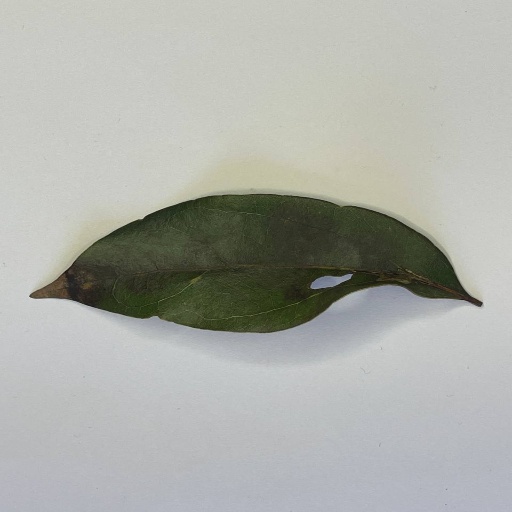
Species: Camphor
Leaf condition: Bacterial Spot